Subaru Legacy (first generation)

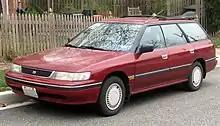
Facelift Subaru Legacy L wagon

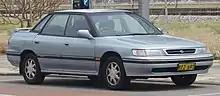
Facelift Subaru Liberty GX sedan

A minor facelift to the front end came in 1991 for the 1992 model year, revising the grille, front fenders, hood and headlamps to provide a similar appearance with the introduction of the Subaru SVX luxury GT coupe, along with interior and exterior color changes. For MY 1994, the US-spec wagons were available with minor trim packages, called the Alpine Sport and Sun Sport, which were basically "L" trim level wagons with optional equipment, such as heated front seats, added as a "Value Option Group" and also came with graphics denoting the package on the exterior of the vehicle. The US-spec LSi wagon was available with tan leather interior, with matching leather on the steering wheel, gearshift selector, center armrest, interior door panels, and parking brake handle. The red plastic rear trim piece, on both the sedan and wagon, continues but the word "Subaru" is exchanged for the word "Legacy". Also, the Subaru star logo is no longer used on the back of the sedan or wagon.